Hudson Valley Community College

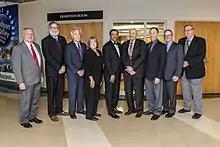
HVCC Board of Trustees 2020

The roots of HVCC are in the Veteran's Vocational School in downtown Troy, set up in 1946 to provide high school level instruction to returning veterans of World War II. In order to provide college-level instruction to veterans among others, the college was founded in 1953 as the Hudson Valley Technical Institute, providing five vocational training programs. Dwight Marvin, editor of the "Troy Record", was one of several community leaders who pressed to create a broader mission for the college, which in 1959 changed its name to Hudson Valley Community College. Marvin served as the first chairman of the college's Board of Trustees.